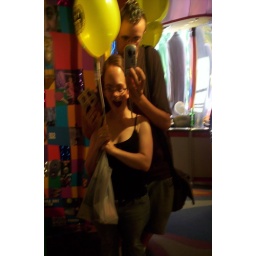
us in fun house mirror